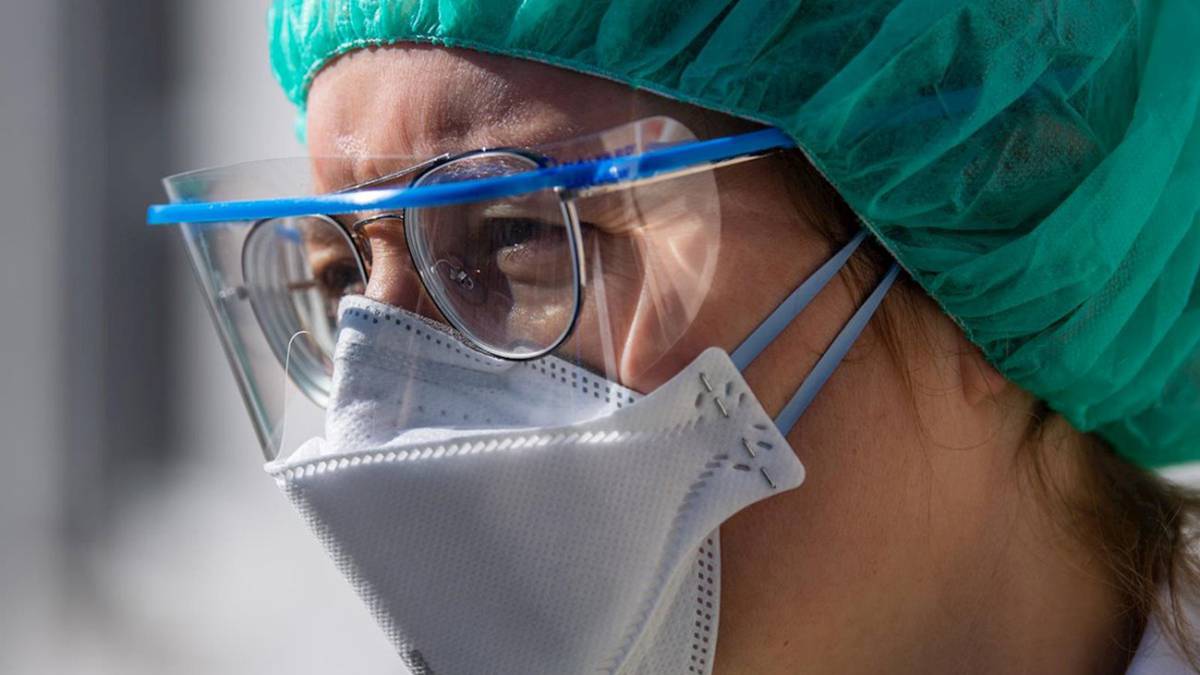
Objects detected:
Mask